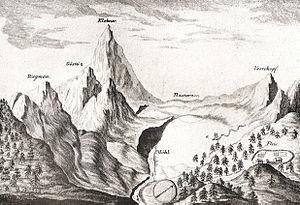
Le Großglockner est, avec 3 798 m d'altitude, le point culminant de l'Autriche, entre la Carinthie et le Tyrol. Ce pic marqué, en roches appartenant à un faciès à schistes verts, appartient au chaînon du Glockner situé au centre des Hohe Tauern, et est considéré comme le sommet le plus important des Alpes orientales. Depuis les premières reconnaissances au XVIIIᵉ siècle et la première ascension par quatre alpinistes d'une grande expédition organisée par le prince-évêque Salm-Reifferscheidt-Krautheim en 1800, le Großglockner a joué un rôle important dans le développement de l’alpinisme. Il est resté très important pour le tourisme de la région, et représente un but apprécié des alpinistes, avec 5 000 ascensions par an.